Kampfgruppe gegen Unmenschlichkeit

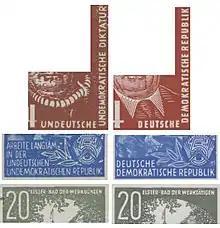
Counterpropaganda produced by the KgU- the left is the fake and the right is the original

The Kampfgruppe gegen Unmenschlichkeit (KgU) (German for "Combat Group against Inhumanity") was a German anti-communist resistance group based in West Berlin. It was founded in 1948 by Rainer Hildebrandt, Günther Birkenfeld, and Ernst Benda, and existed until 1959. Hildebrandt would later establish the Checkpoint Charlie Museum.